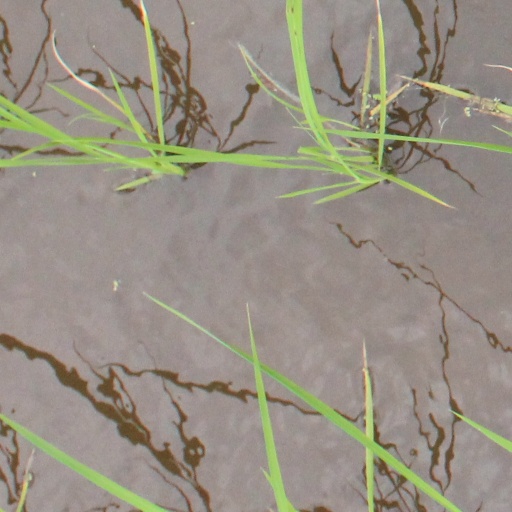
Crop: rice